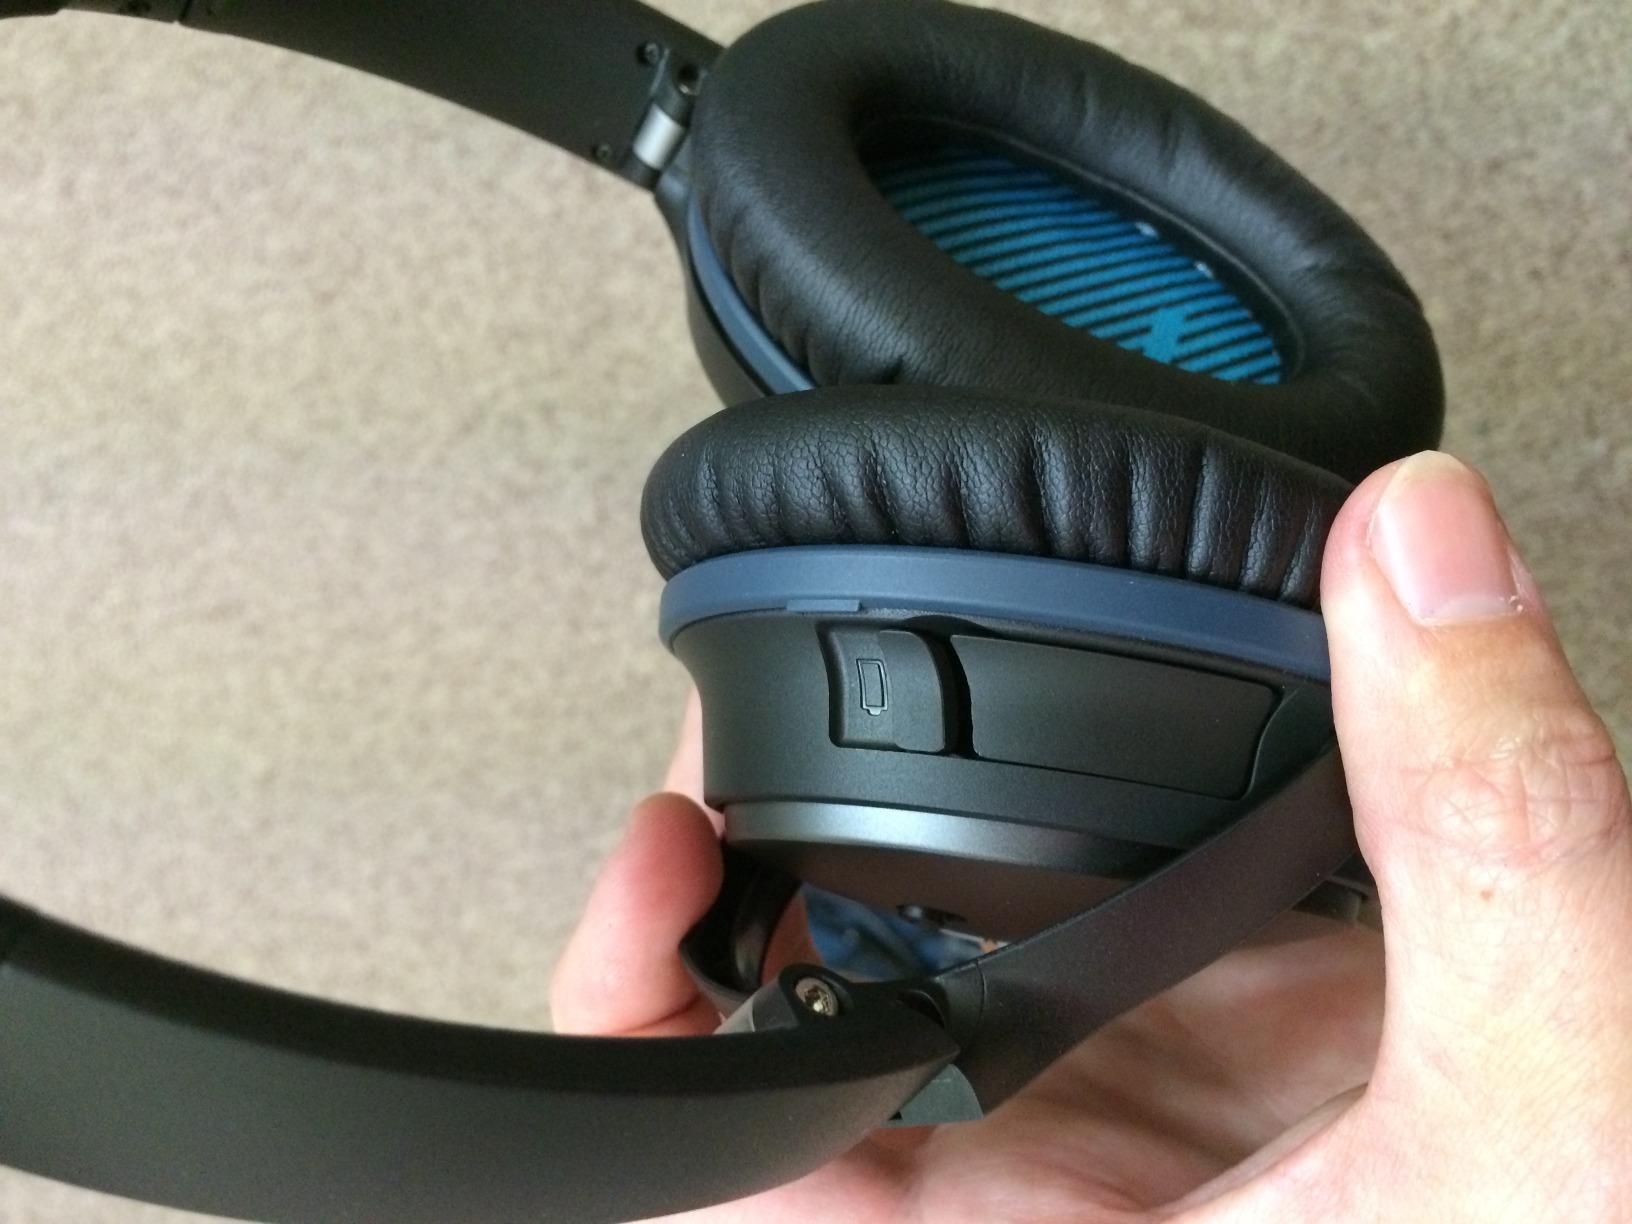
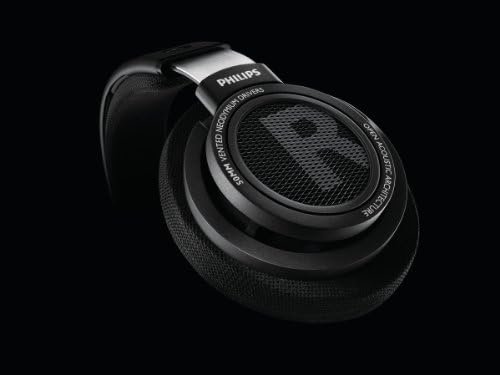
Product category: headphones
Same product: no